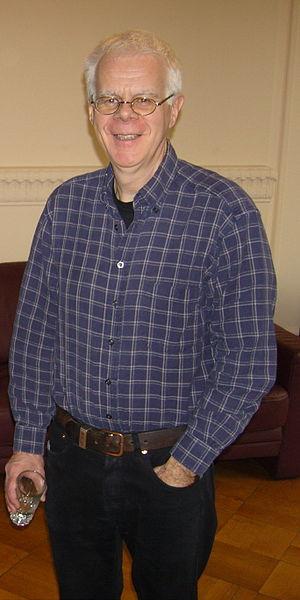
Jan Denef à l’Institut Hausdorff de Bonn, en Allemagne.
Jan Denef est un mathématicien belge né le 4 septembre 1951 à Malines, professeur de mathématiques à la Katholieke Universiteit Leuven. Il a été l'un des orateurs du congrès international des mathématiciens en 2002.